Domus Sanctae Marthae

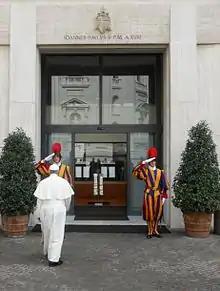
Pope Francis enters the Domus Sanctae Marthae.

On 26 March 2013, the Vatican announced that Pope Francis would not move into the papal apartments in the Apostolic Palace. He was the first pope not to live in the papal apartments on the third floor of the Apostolic Palace since Pius X occupied them in 1903. Rather, he used the palace suite there as his office. He remained for a time in the room he was assigned by lot at the start of the conclave that elected him, and then moved to Suite 201 in the Domus Sanctae Marthae. He celebrated morning Mass and took communal meals in the residence.